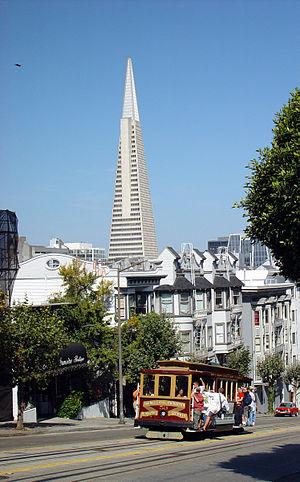
Les Cable Cars de San Francisco sont les tramways à traction par câble de la ville américaine de San Francisco. Ils sont devenus l'une des icônes de San Francisco. Ils rentrent dans la catégorie des remontées mécaniques, puisque le système est l'ancêtre des transports de passagers par câble à attaches débrayables.